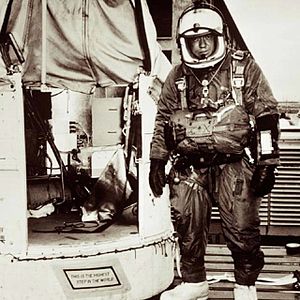
Project Excelsior / De tre udspring
Joseph Kittinger foran Excelsiorgondolen.
Project Excelsior var en serie af ekstremt høje faldskærmsudspring, der blev udført af kaptajn Joseph Kittinger fra United States Air Force, i 1959 og 1960 for at teste Beaupres flertrins faldskærmssystem. Ved et af disse spring satte Joseph Kittinger verdensrekord for det højeste faldskærmsspring og det længste fritfaldsspring. Disse to rekorder står sig stadig i 2008.